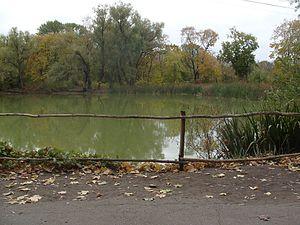
Le jardin botanique de l'université nationale de Samara est un jardin botanique situé à Samara, au bord de la Volga. C'est le seul de la région de la Moyenne Volga à posséder une serre chaude. Il a été fondé le 1ᵉʳ août 1932 à l'initiative de V. I. Smirnov pour permettre l'apprentissage de la conservation de la nature de la Moyenne Volga aux étudiants.